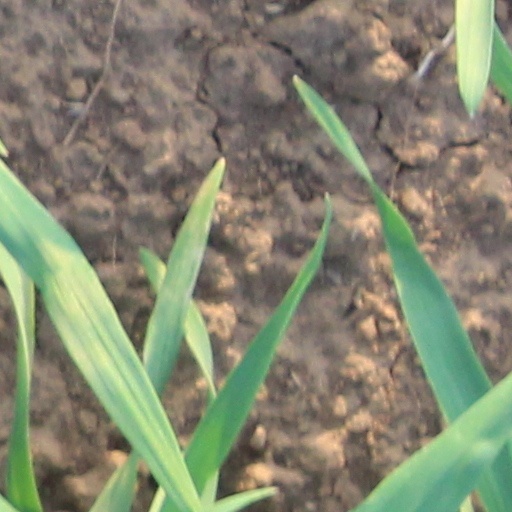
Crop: wheat